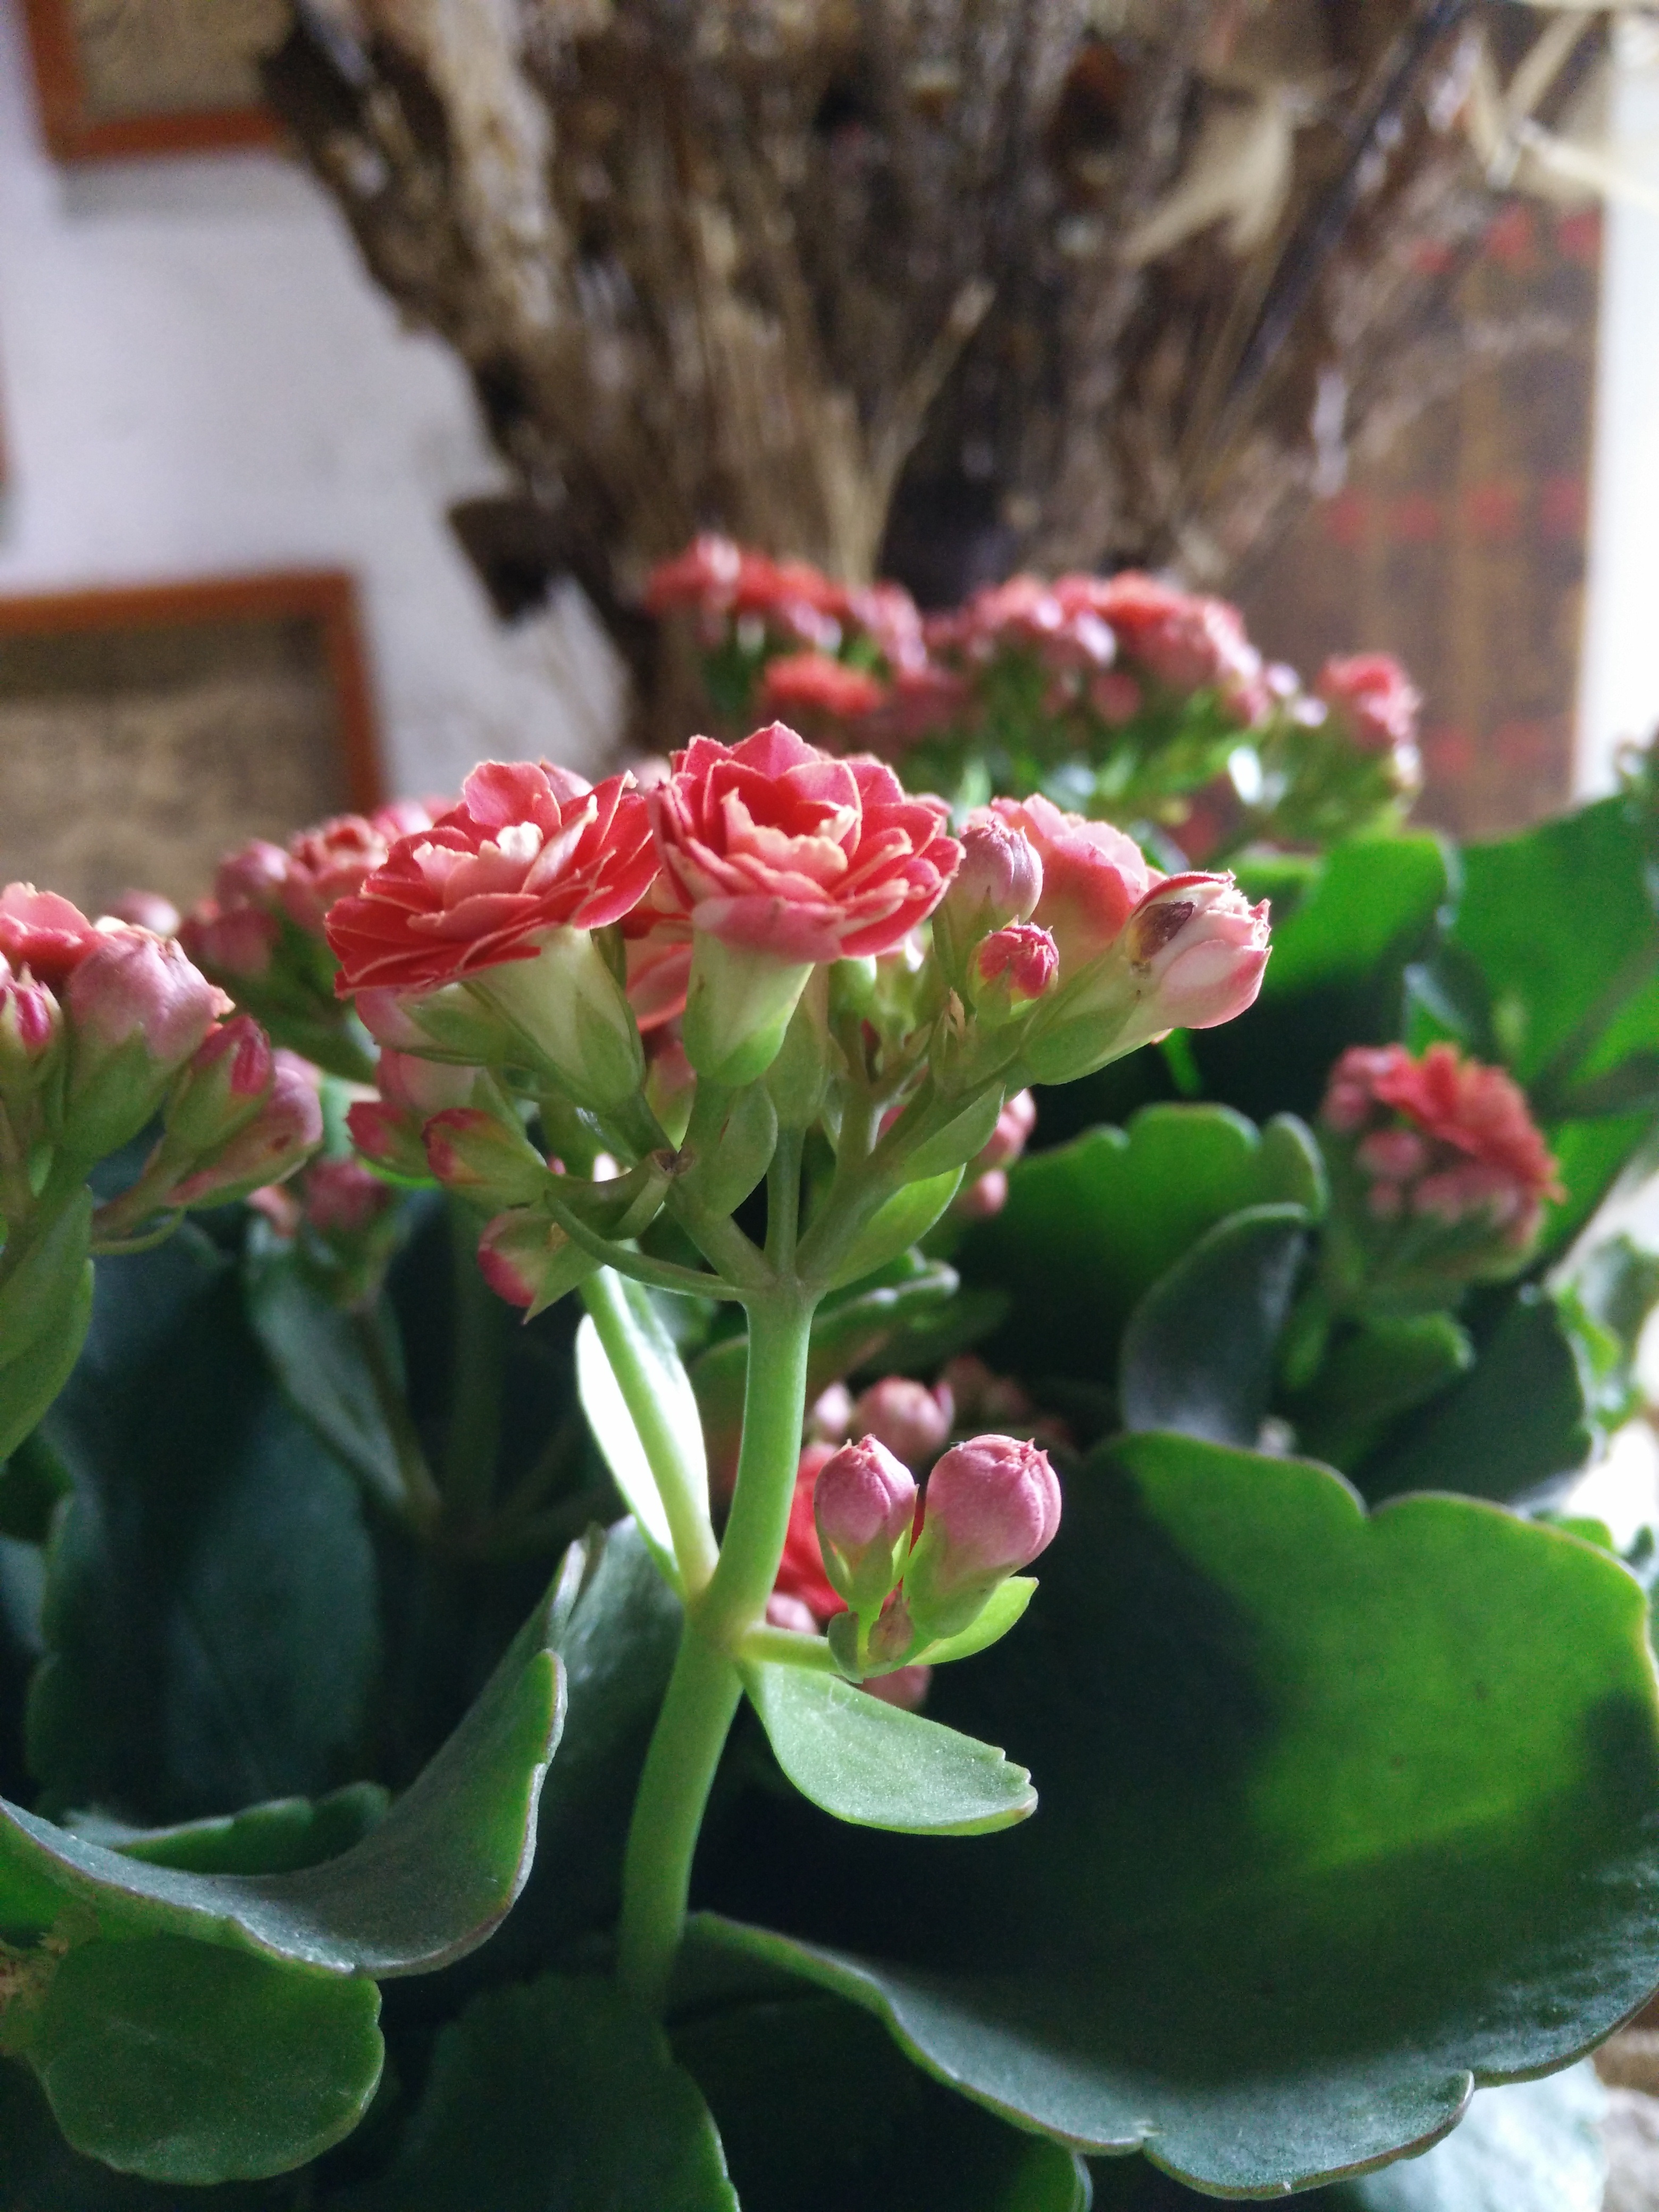
blossom, plant, flower, petal, macro, botany, garden, pink, flora, shrub, house plant, floristry, flowering, flowering plant, uncompleted, annual plant, land plant